2006 student protests in Chile

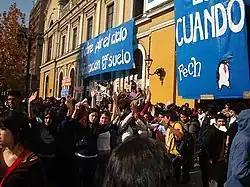
Universidad de Chile students take part in the national strike.

Following three weeks of protests, little progress for the students' demands had been achieved. A turning point arose when students of the prestigious school Instituto Nacional and Liceo de Aplicación overran the school campuses during the night of May 19, 2006 demanding an improvement in the educational reform including: the ending of the system of schools being run by municipalities (present since 1982), the abolition of the LOCE, as well as a clear declaration by President Bachelet in her traditional May 21 speech to the National Congress. In her speech, the President only indirectly referred to the students' demands and instead focused in condemning the students' recent acts of violence.